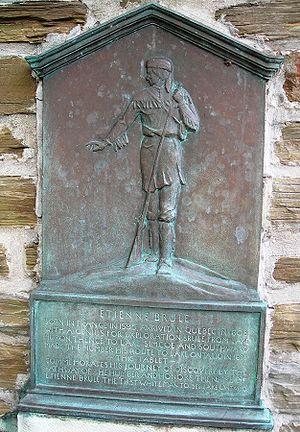
La littérature franco-ontarienne ou littérature ontaroise est une littérature francophone qui comprend les œuvres écrites en français par des Franco-Ontariens ou Ontarois, c'est-à-dire les francophones nés ou vivant en Ontario, de même que certains textes écrits en français traitant de la réalité francophone en Ontario. Ses origines remontent à la Nouvelle-France du XVIIᵉ siècle avec les récits de voyageurs puis commence à se déployer au sein des Canadiens français en Ontario. Ces écrits souvent méconnus forment néanmoins un corpus important. Littérature minoritaire, elle se développe et connaît un essor depuis les années 1970, alors que s'affirme l'Ontario français. Miroir d'une communauté minoritaire clairsemée, la production littéraire franco-ontarienne s'inscrit historiquement dans la filiation traditionnelle identitaire. Cette motivation demeure forte mais la littérature franco-ontarienne est maintenant décentrée et diversifiée, souvent dans une exploration éclatée moderne ou post-moderne.
Étienne Brûlé est un aventurier et un truchement français né en 1592, à Champigny-sur-Marne, près de Paris. Il est mort en juin 1633 au Canada.